Amish

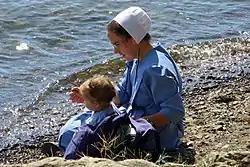
Amish mother and child in Chapman Township, Snyder County, Pennsylvania.

Two key concepts for understanding Amish practices are their rejection of (pride, arrogance, haughtiness) and the high value they place on (humility) and (calmness, composure, placidity), often translated as "submission" or "letting be". is perhaps better understood as a reluctance to be forward, to be self-promoting, or to assert oneself. The Amish's willingness to submit to the "Will of Jesus", expressed through group norms, is at odds with the individualism so central to the wider American culture. The Amish anti-individualist orientation is the motive for rejecting labor-saving technologies that might make one less dependent on the community. Modern innovations such as electricity might spark a competition for status goods, or photographs might cultivate personal vanity. Electric power lines would be going against the Bible, which says that you shall not be "conformed to the world".